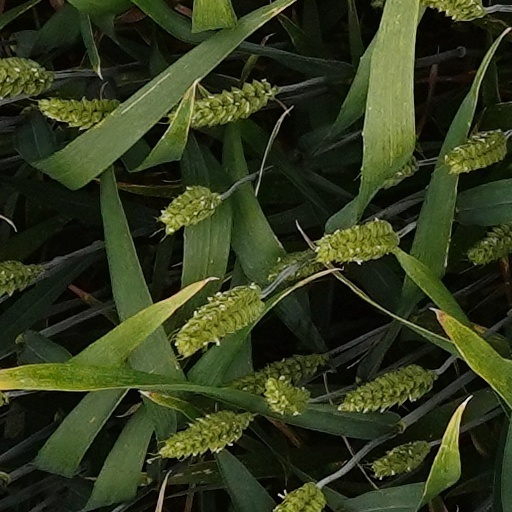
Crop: wheat